François Battesti

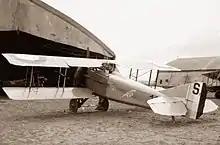
François Battesti's SPAD VII at the "Escadrille 73" in 1917

He gained his first aerial victory on 24 April 1917, destroying an enemy aircraft over Sainte-Croix, and his second on 4 July over Berry-au-Bac. Battesti was promoted to lieutenant on 6 July. In 1917, he carried out numerous fighting missions with Georges Guynemer.